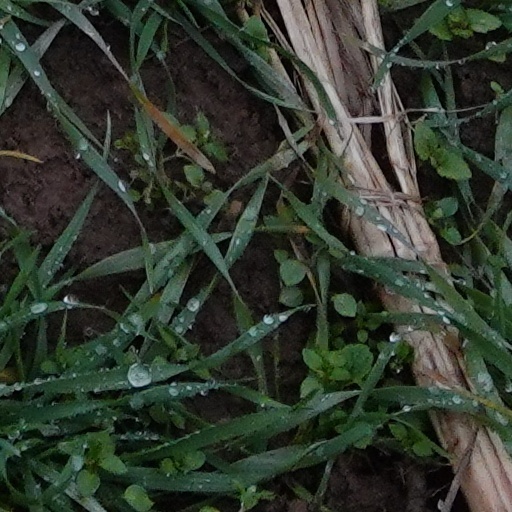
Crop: wheat